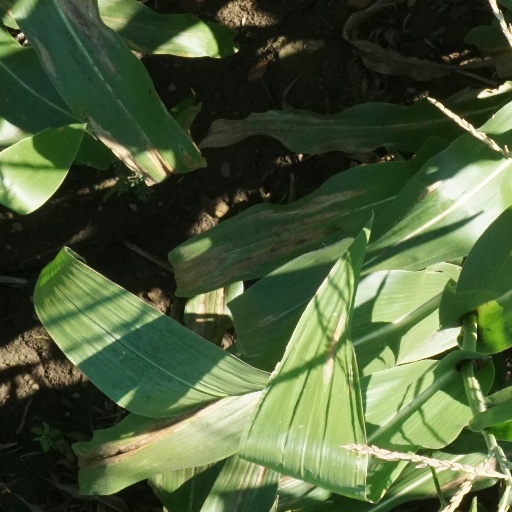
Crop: maize; corn